Vancouver Skate Plaza

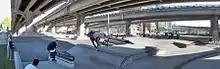
Vancouver plaza

The Vancouver Skate Plaza is a skatepark in Vancouver, British Columbia. It is located under the Georgia Street and Dunsmuir viaducts at the corner of Union St. and Quebec St.